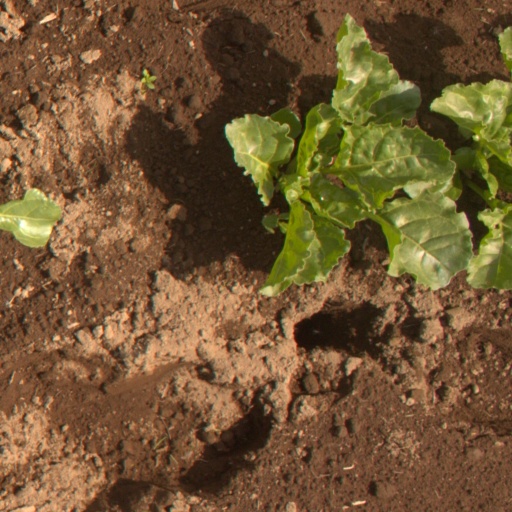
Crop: sugar beet